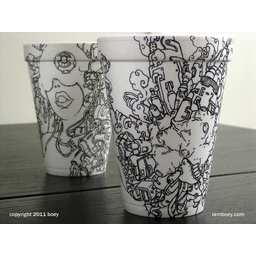
Label: paper